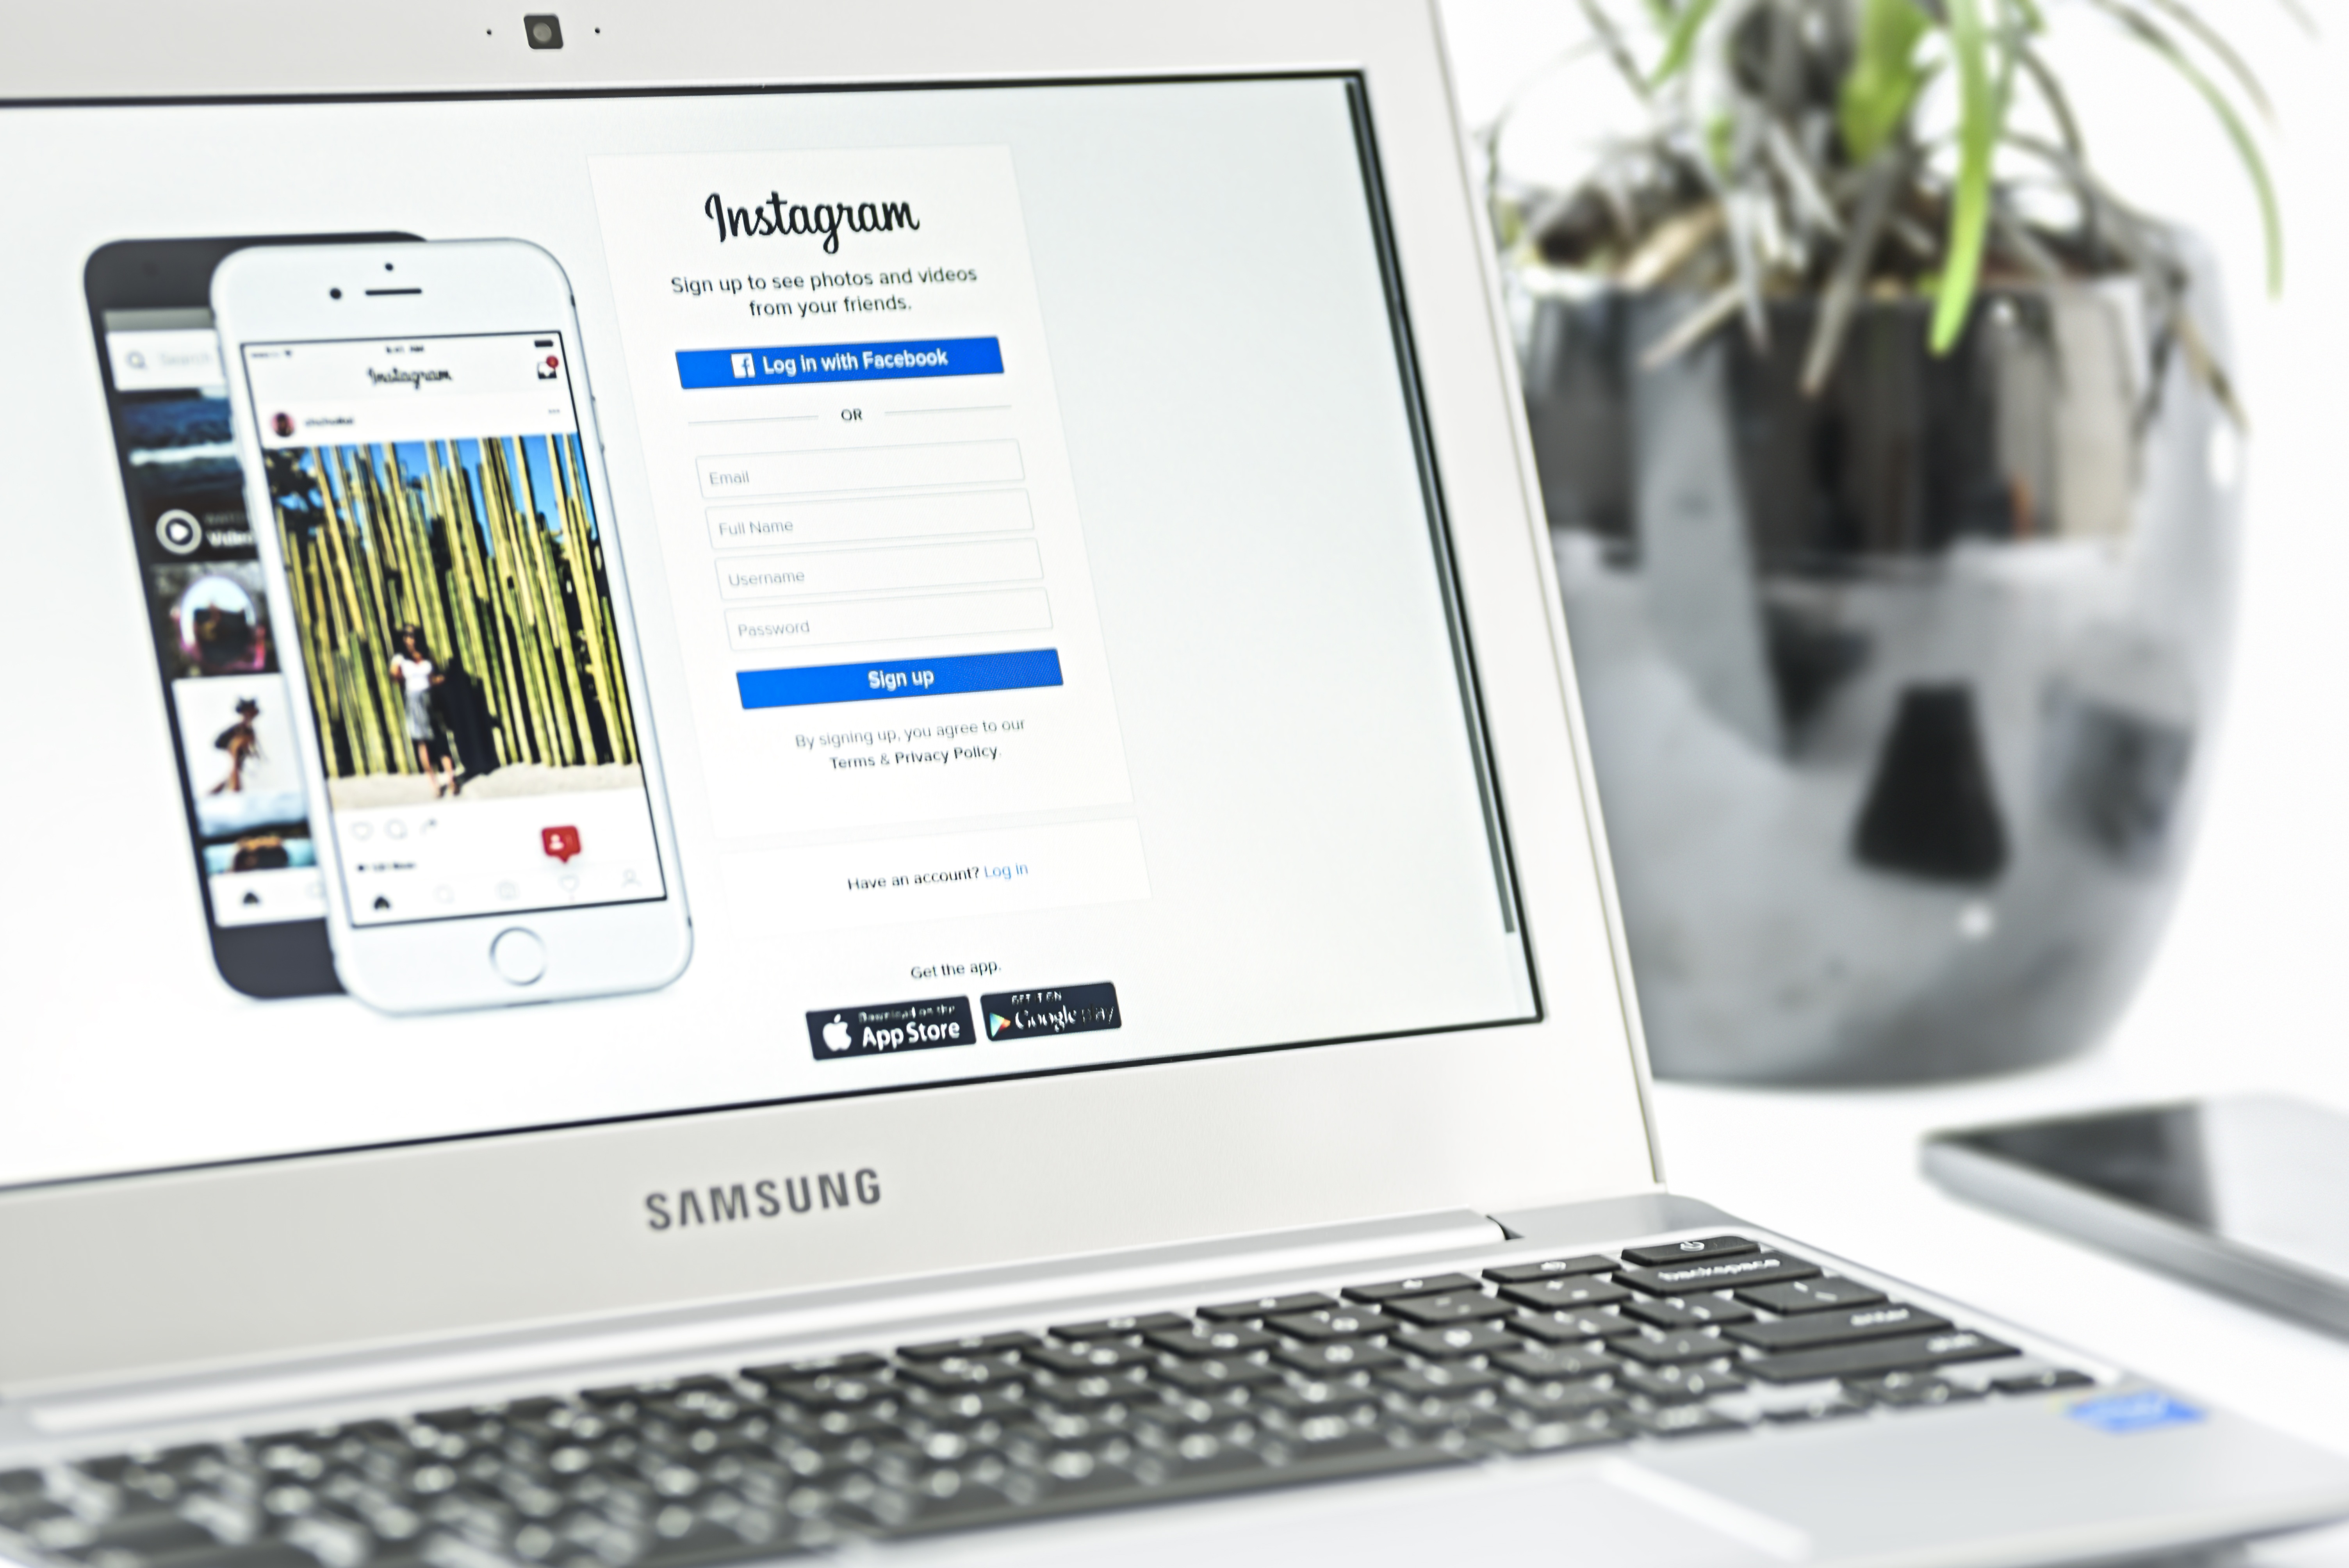
laptop, computer, keyboard, technology, brand, samsung, display, instagram, document, multimedia, electronic device, computer hardware